Prince Albert Arts Centre

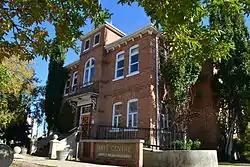

The former Prince Albert City Hall and Prince Albert Arts Centre, now the Margo Fournier Arts Centre, is a National Historic Site of Canada located at 1010 Central Ave. Prince Albert, Saskatchewan, Canada. Construction on this city Hall started in 1892, and was completed 1893. A. and W.B. Goodfellow Builders built the city hall with clock tower, opera house, and meeting room.